List of township-level divisions of Qinghai

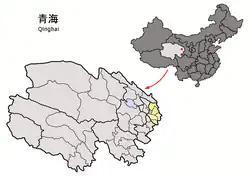
Location of Ping'an District in Qinghai (city in pink, rest of administrative area in yellow)

Hongshuiquan Hui Ethnic Township, Shihuiyao Hui Ethnic Township, Gucheng Hui Ethnic Township, Shagou Hui Ethnic Township, Bazanggou Hui Ethnic Township